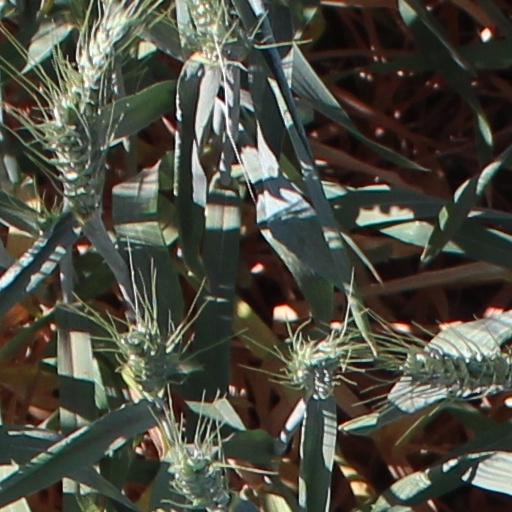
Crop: wheat